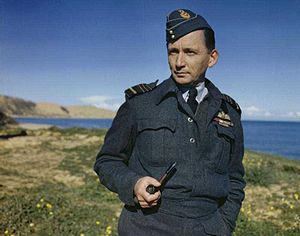
Arthur Tedder
Luftmarskal Tedder på den italienske kyst, 17. december 1943.
Marshal of the Royal Air Force Arthur William Tedder, 1st Baron Tedder of Glenguin, GCB var en betydningsfuld britisk officer i Royal Air Force. Under 1. Verdenskrig var han pilot og eskadrilleleder i Royal Flying Corps, og han fortsatte med at gøre tjeneste som overordnet officer i Royal Air Force i mellemkrigsårene. Han var højt placeret under 2. Verdenskrig, og efter krigen var han stabschef for luftvåbenet, inden han tog sin afsked fra RAF og blev kansler for universitetet i Cambridge.